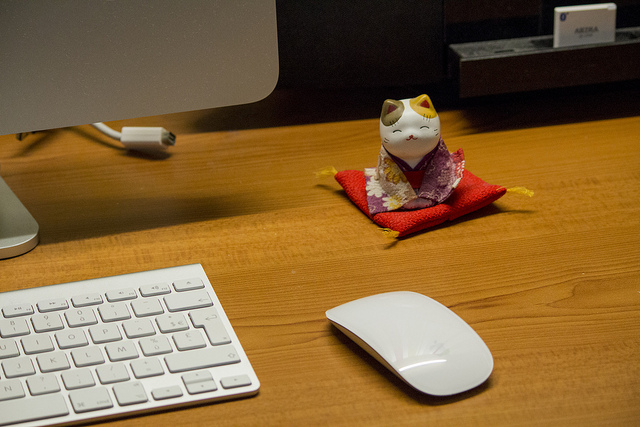
user: Given an image and a question. Answer the question in a short answer. Question: How is the mouse connected to the computer? Short Answer:
assistant: bluetooth